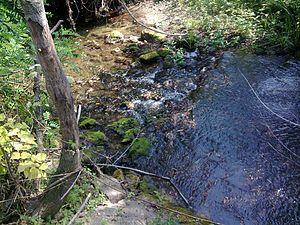
Ralja est une localité de Serbie située sur le territoire de la Ville de Smederevo, district de Podunavlje. Au recensement de 2011, elle comptait 1 206 habitants.
La Ralja est une rivière de Serbie qui coule dans la région de la Šumadija. Elle est un affluent gauche de la Jezava, qui était le bras gauche de la Velika Morava et aujourd'hui un affluent du Danube.